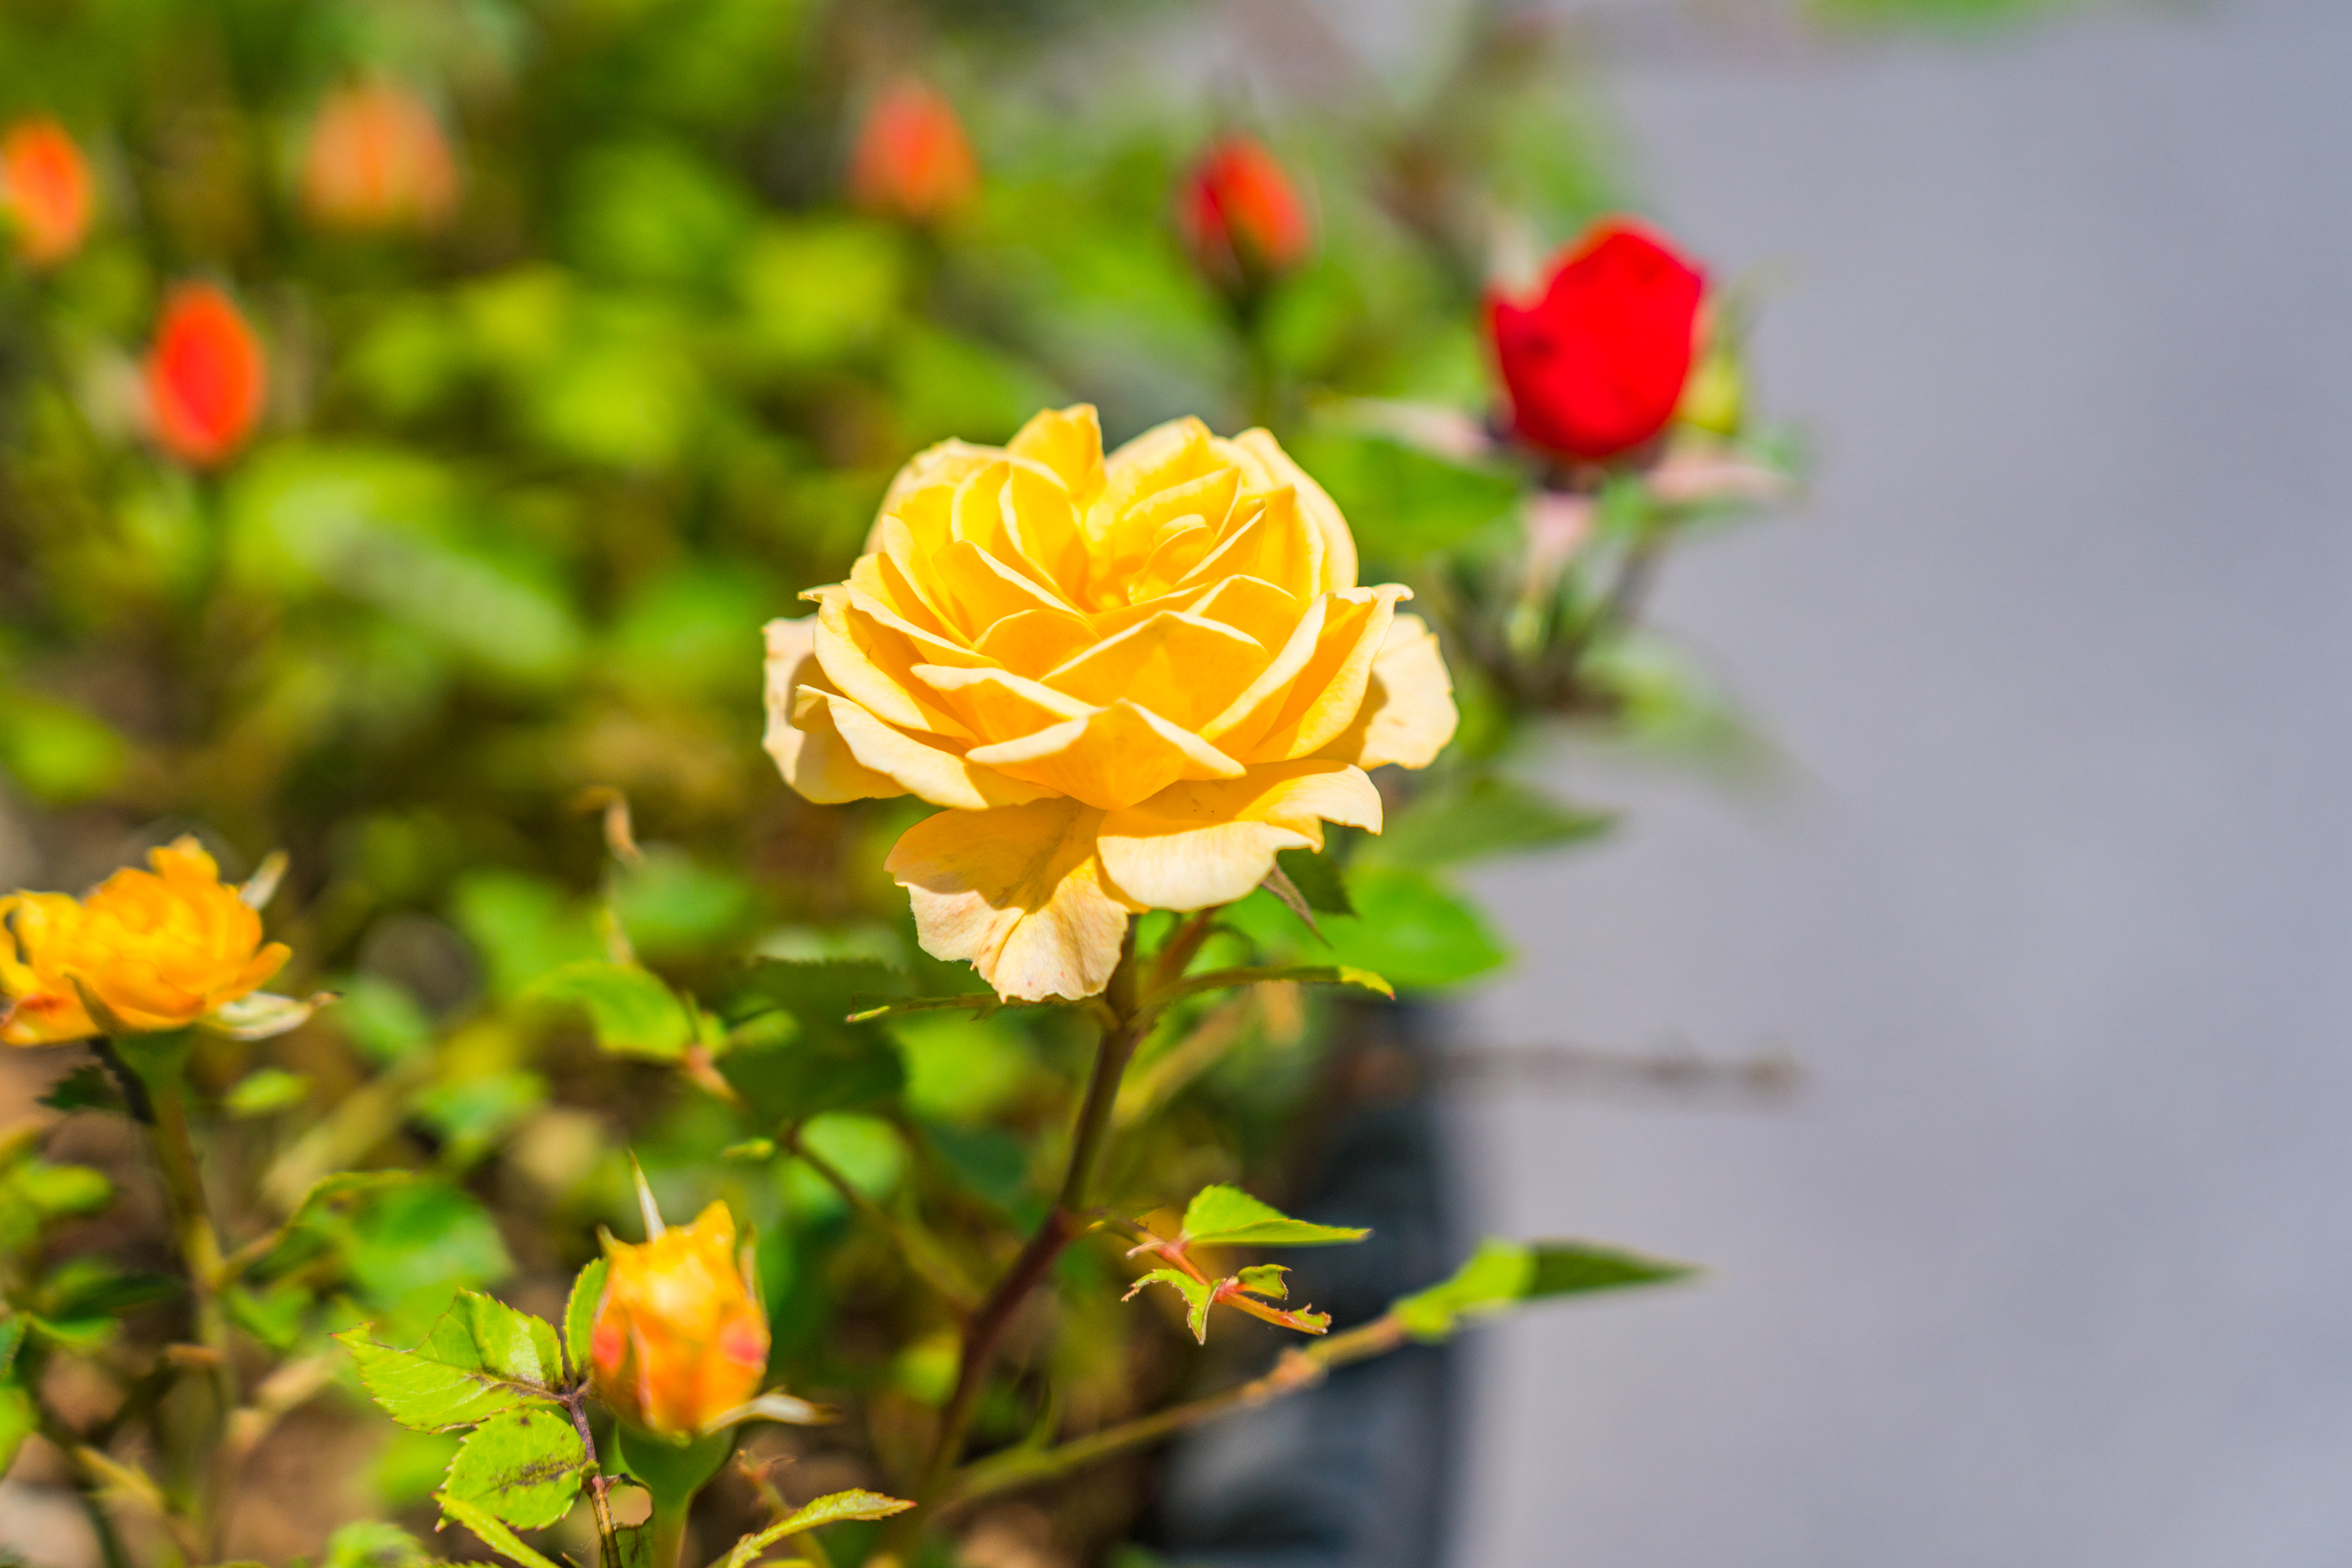
Hanyang University, korea, seoul, summer, rose, yellow rose, petal, plant, flower, botany, flowering plant, rose order, rose family, plant stem, annual plant, wildflower, Pedicel, herbaceous plant, peach, garden roses, floribunda, perennial plant, peony, Julia child rose, Hybrid tea rose, begonia, floristry, Forb